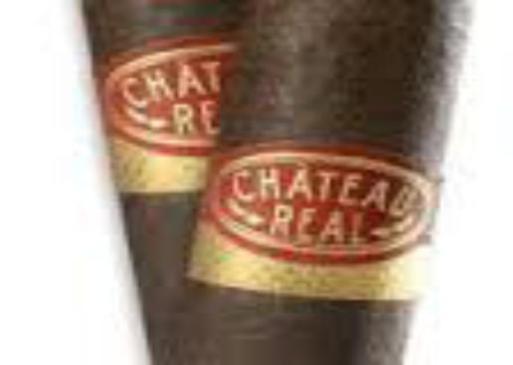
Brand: chateau real
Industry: Necessities